Ronnie Caryl

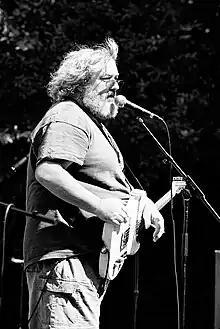
Caryl in 2008

Ronnie Caryl (10 February 1953 – 18 December 2023) was an English guitarist who was a member of the band Flaming Youth. Over the years Caryl worked alongside Phil Collins, plus David Hentschel, Michel Polnareff, Lulu, Stephen Bishop, Eric Clapton, Gary Brooker, Maggie Bell and John Otway.